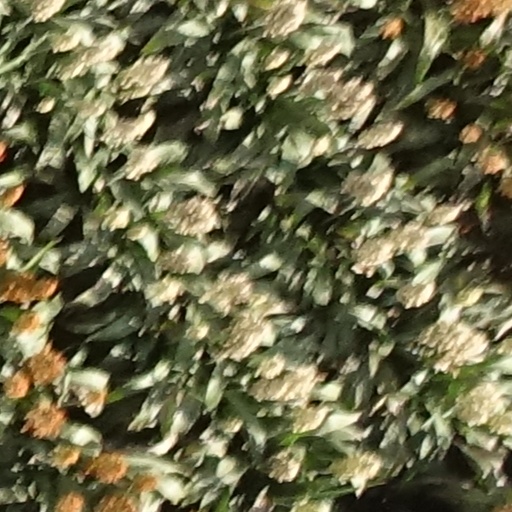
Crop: sorghum